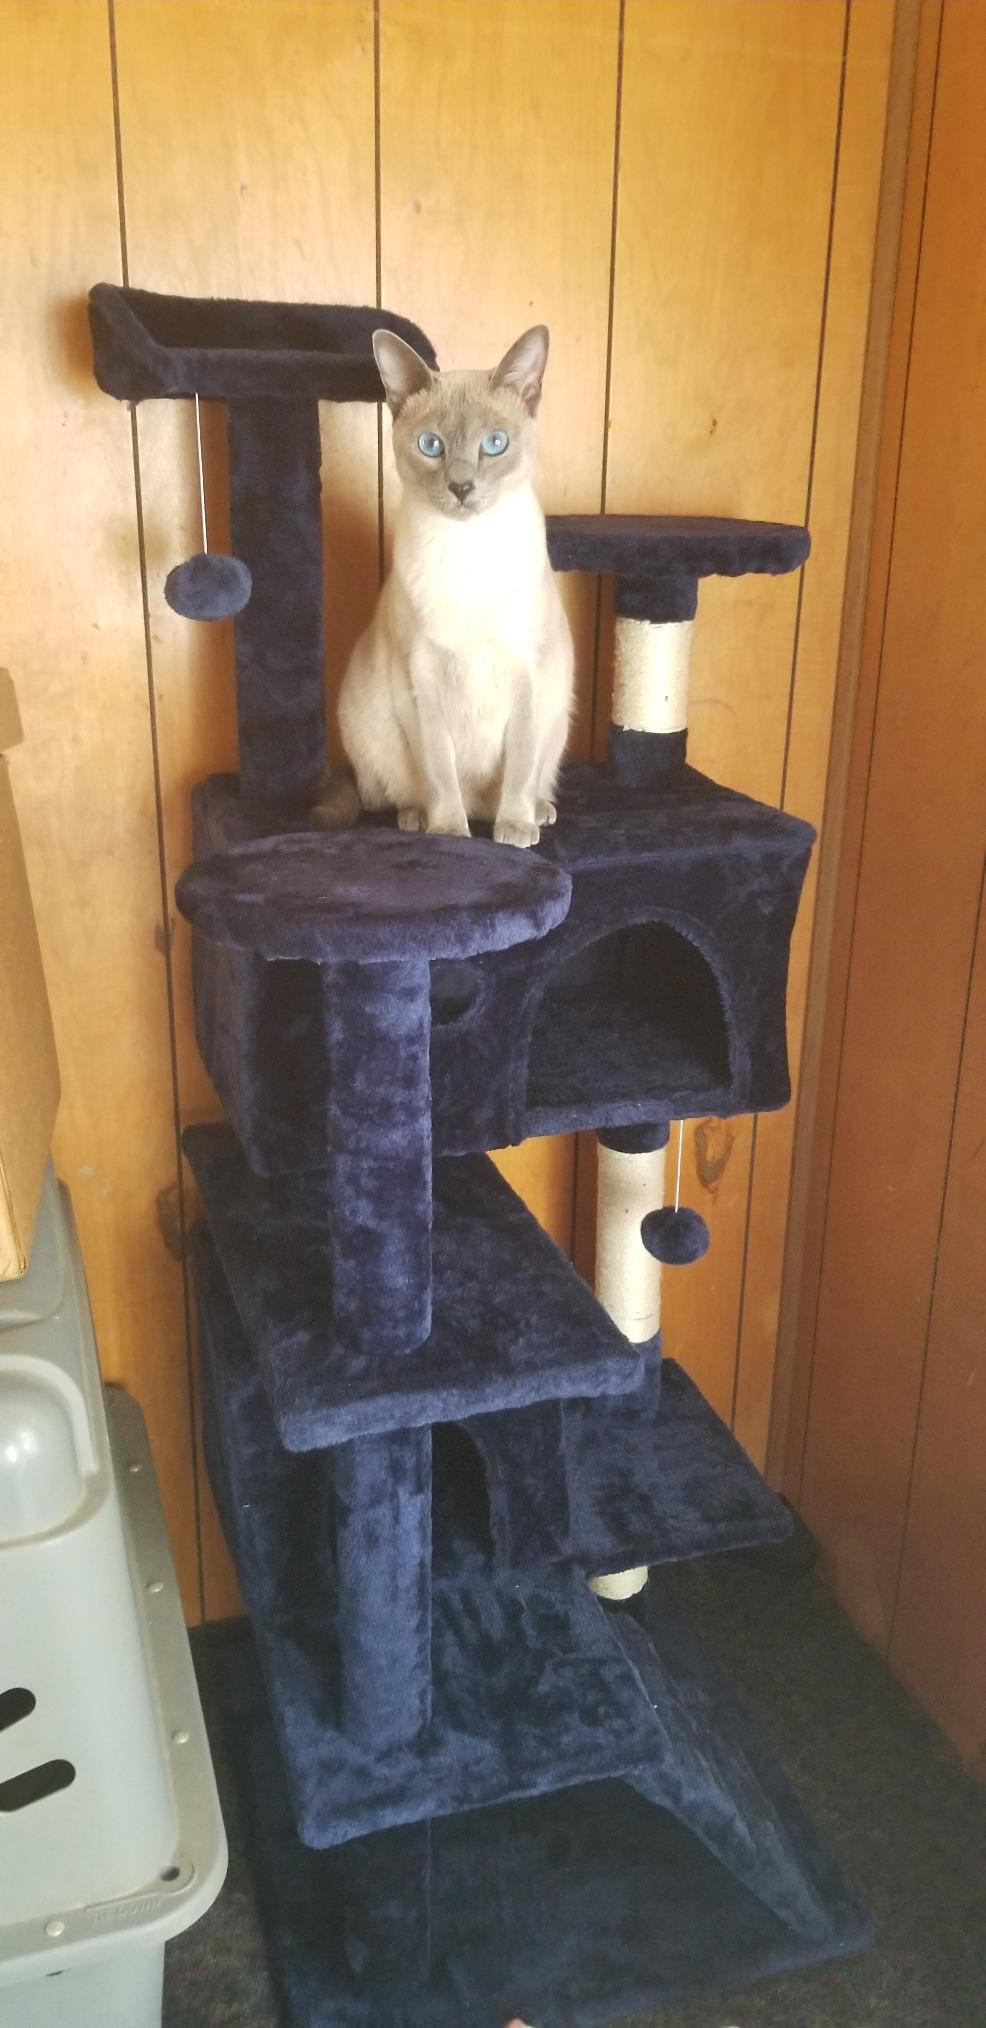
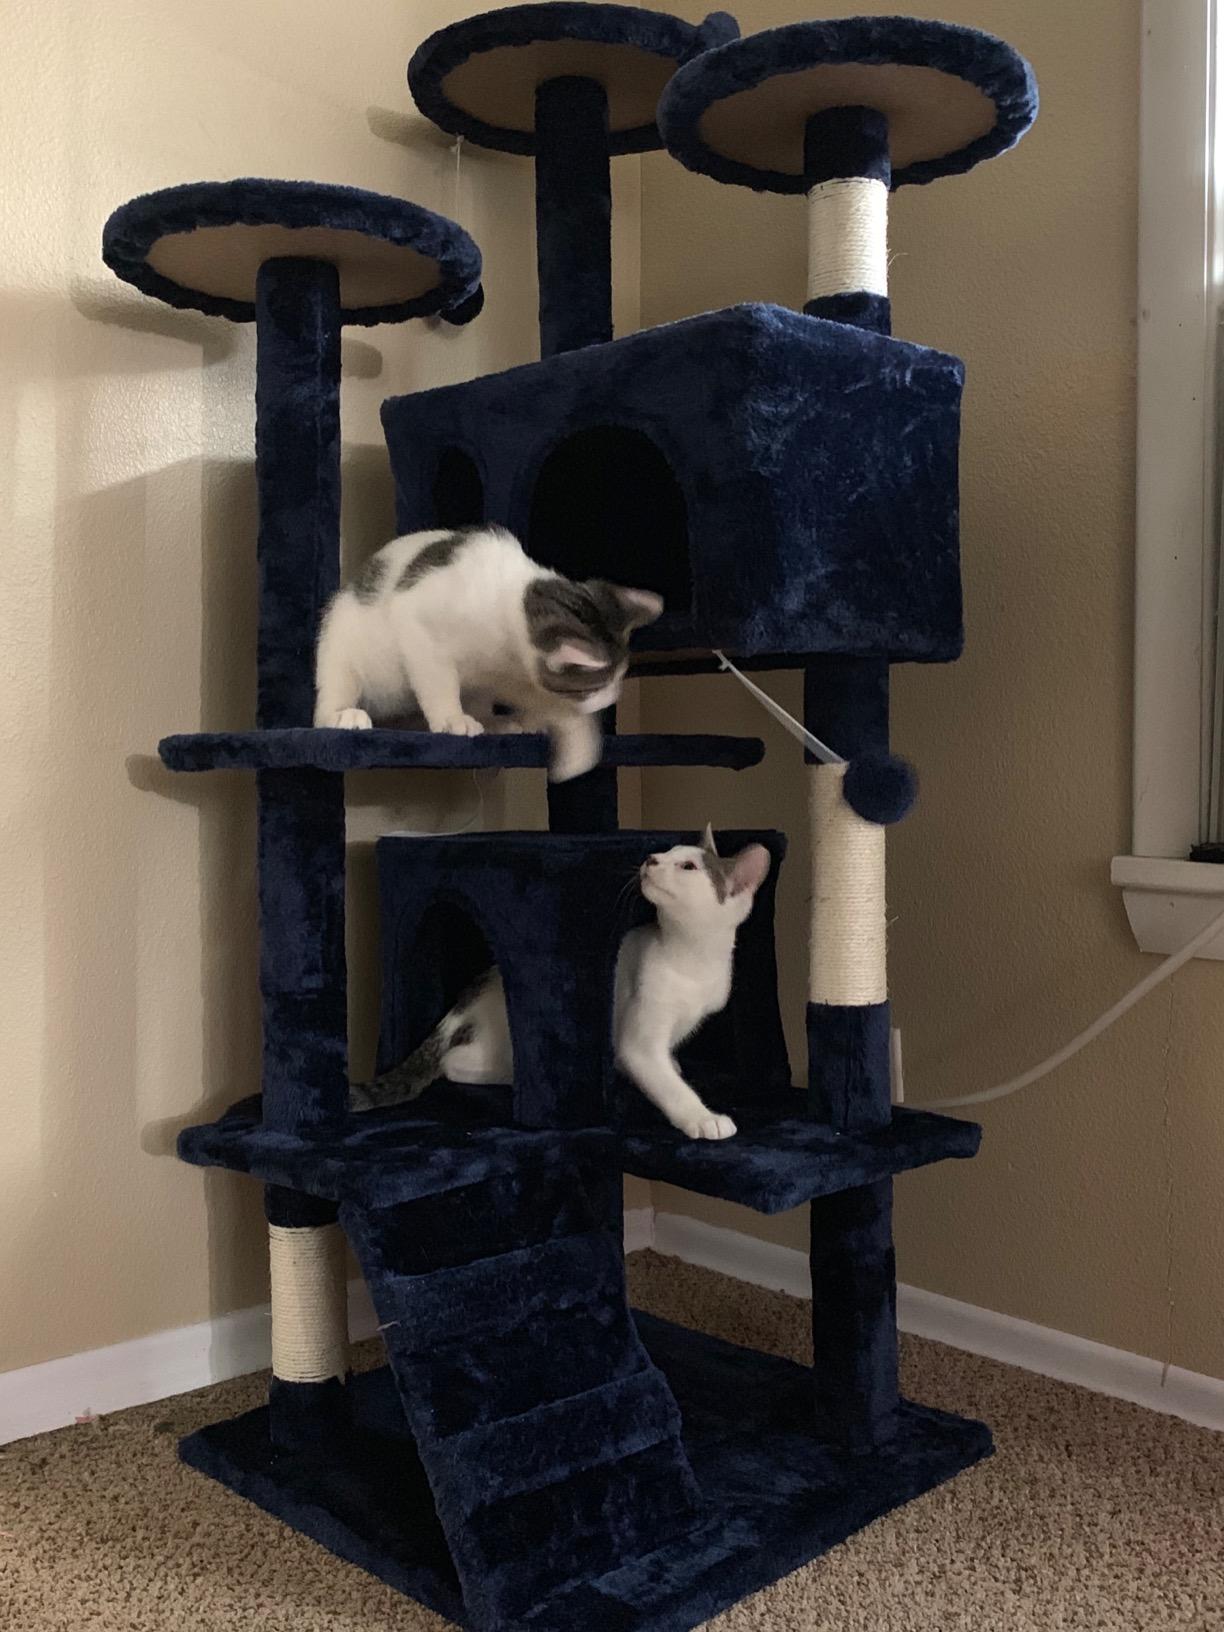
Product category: items_cat tree
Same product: yes